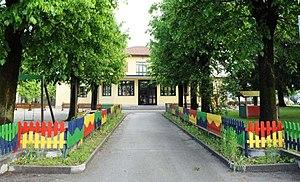
Ecole maternelle catholique Jean XXIII
Valvasone est une commune italienne de la province de Pordenone dans la région Frioul-Vénétie Julienne en Italie, sur la rive droite du fleuve Tagliamento, à 59 m d'altitude.Depuis 2015, la commune de Valvasone a fusionné avec celle d'Arzene.